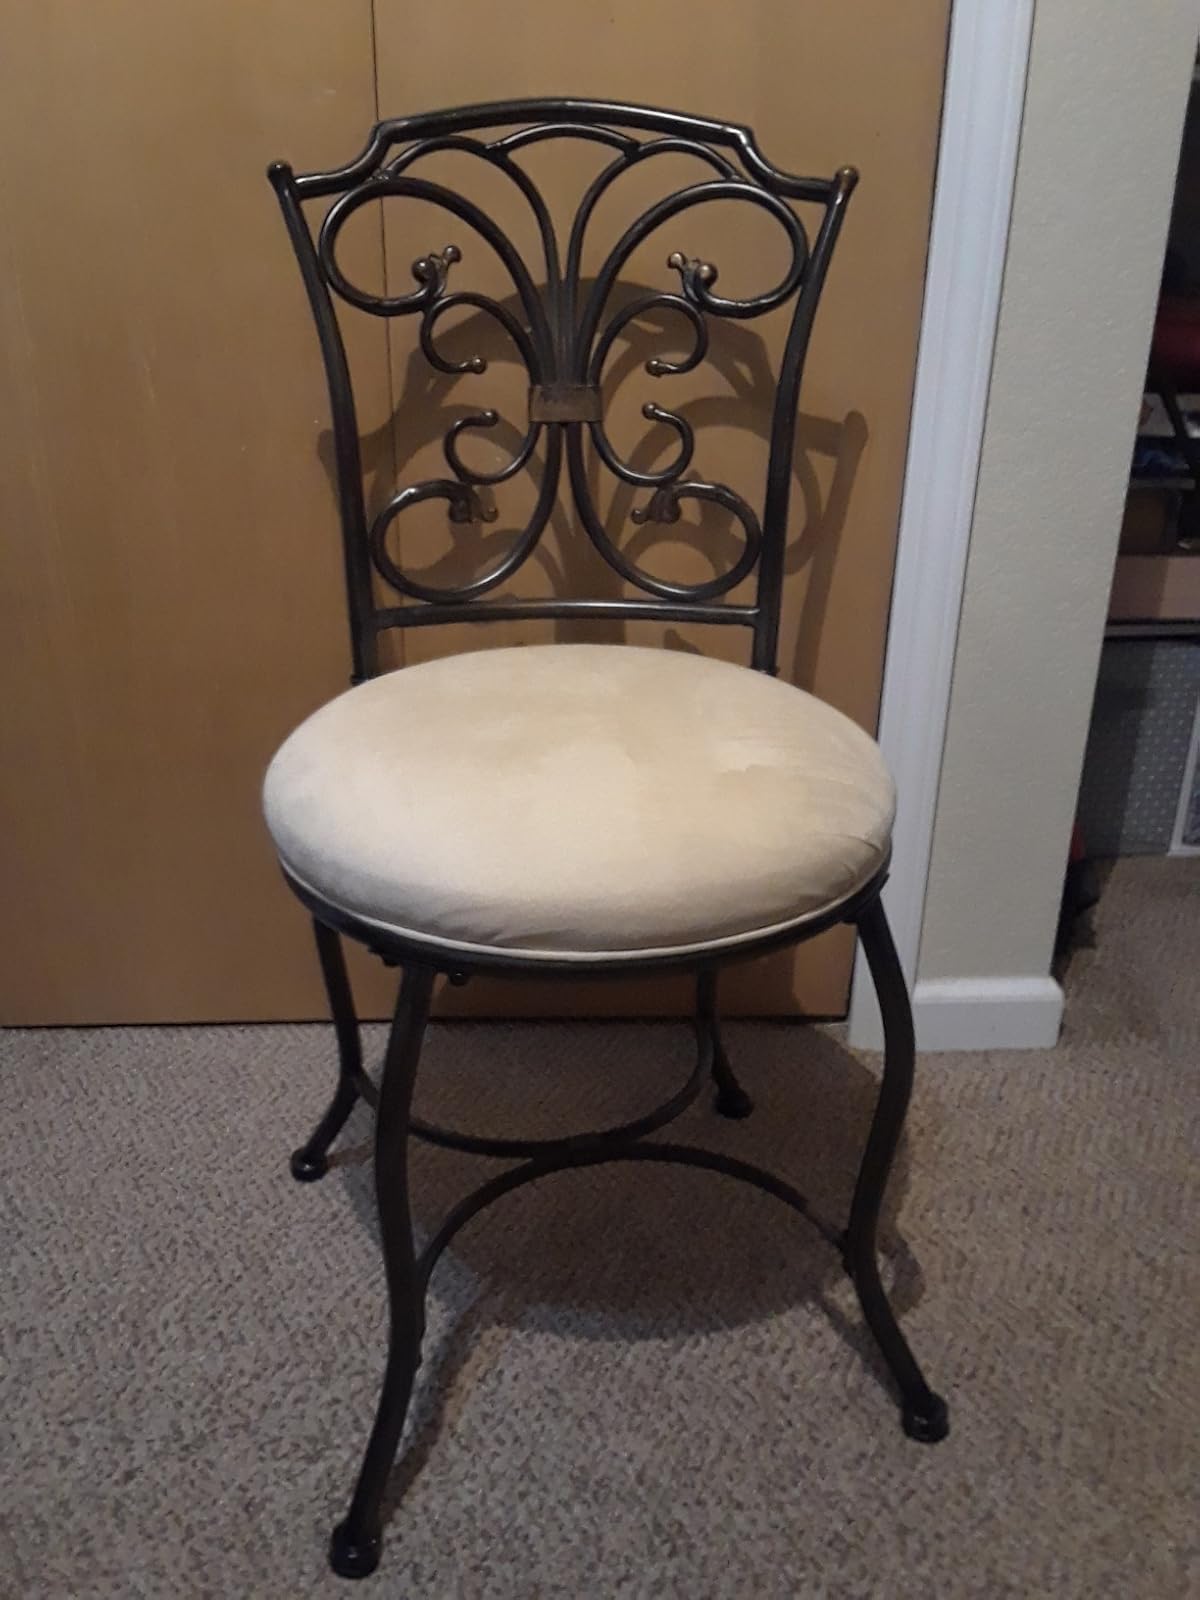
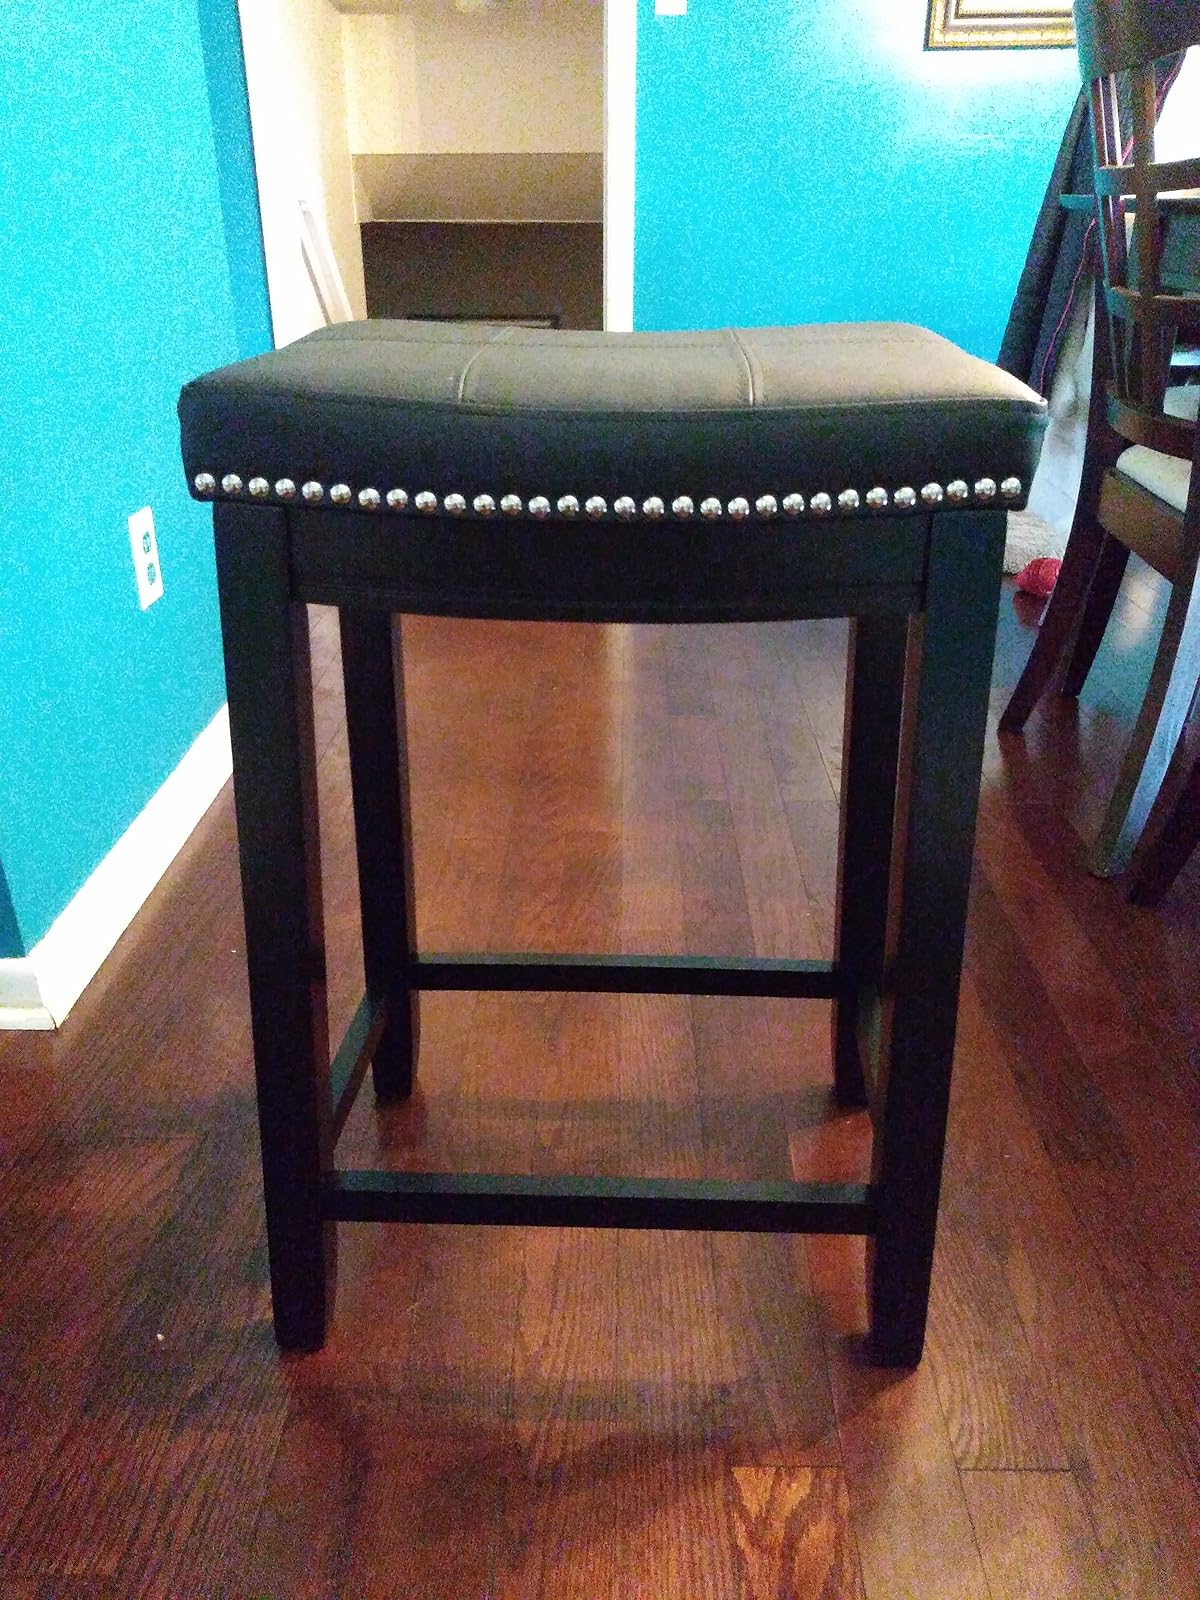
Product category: stool
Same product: no